Keola Beamer

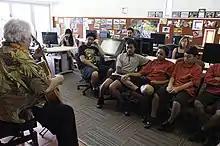
Beamer performing in 2014

Keola Beamer (born Keolamaikalani Breckenridge Beamer February 18, 1951) is a Hawaiian slack-key guitar player, best known as the composer of "Honolulu City Lights" and an innovative musician who fused Hawaiian roots and contemporary music. Keola Beamer descends from one of Hawaii's most respected musical families.